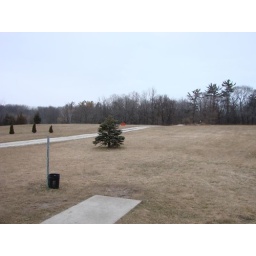
another hole, slightly shorter, where the basket is almost hidden by the hill